King Georges Road, Sydney

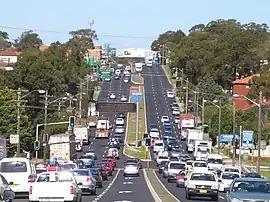
King Georges Road, Roselands

King Georges Road is a major suburban arterial road through south-western Sydney, Australia. It is a constituent part of the A3 route.